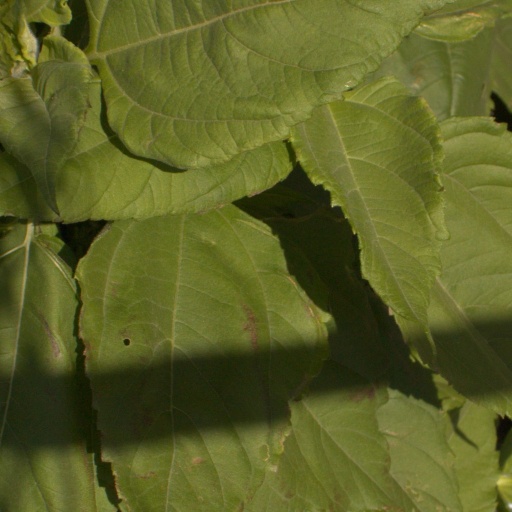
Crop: Jerusalem artichoke